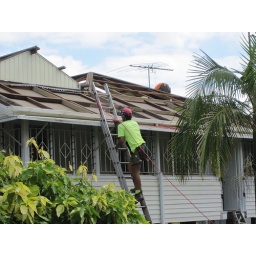
Demolition of the house next door in Armstrong Road, Cannon Hill Brisbane